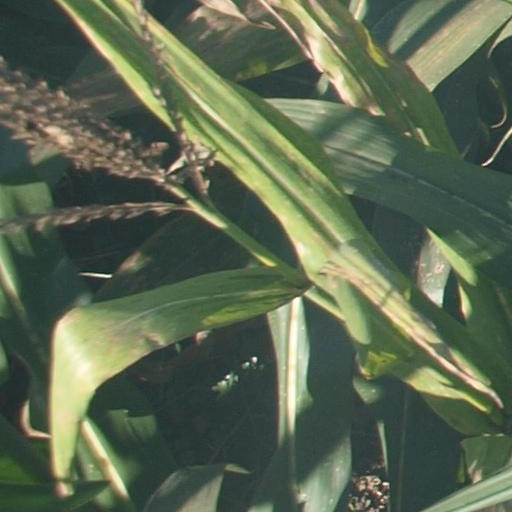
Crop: maize; corn